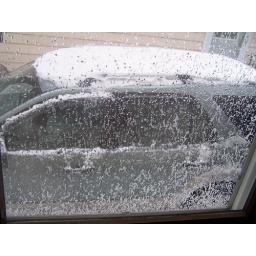
the crazy warping is due to taking the photo thru the screen of the window in the living room.